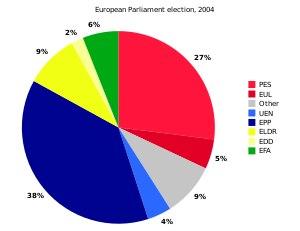
Un graphique circulaire ou graphique en secteurs, aussi appelé camembert en France, est un type de graphique utilisé en statistiques.